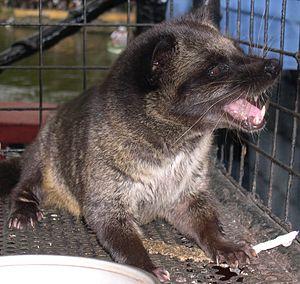
La Civette palmiste hermaphrodite est un mammifère carnivore de la famille des viverridés.